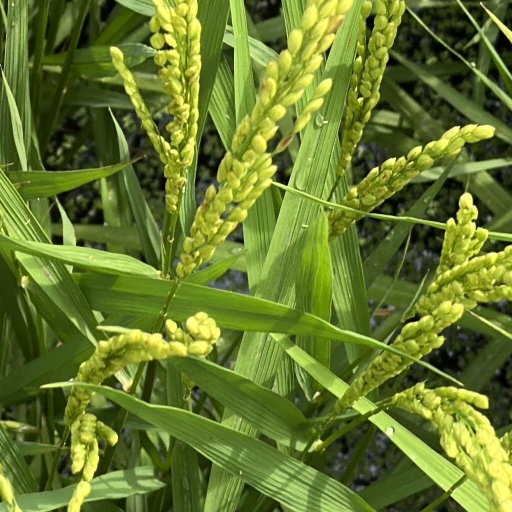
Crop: rice